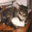
Label: cat